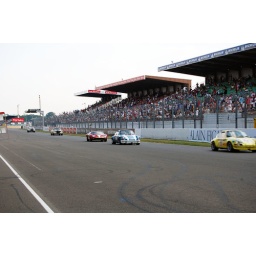
2010 9-11 JulyThe most important historic car event in the world. Around 8.000 club's cars and 500 track's cars.